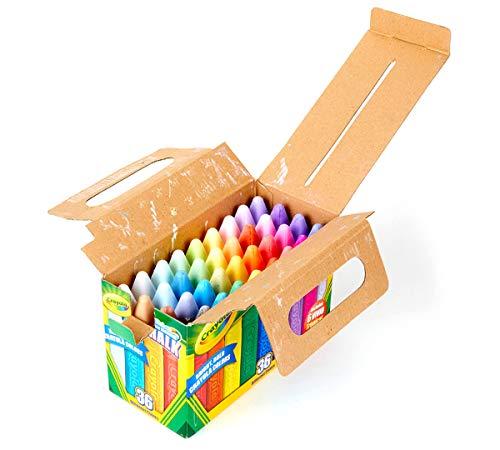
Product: Crayola Washable Sidewalk Chalk, Outdoor Toy, Gift for Kids, 36 Count
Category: Toys & Games | Arts & Crafts | Drawing & Painting Supplies | Chalk
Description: CRAYOLA CHALK SET: Features 36 sticks of Crayola sidewalk chalk in assorted colors.
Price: $7.94
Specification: ProductDimensions:3.6x7.6x4.8inches|ItemWeight:2.7pounds|ShippingWeight:2.7pounds(Viewshippingratesandpolicies)|ASIN:B07W7W4C8G|Itemmodelnumber:51-2036|Manufacturerrecommendedage:4yearsandup